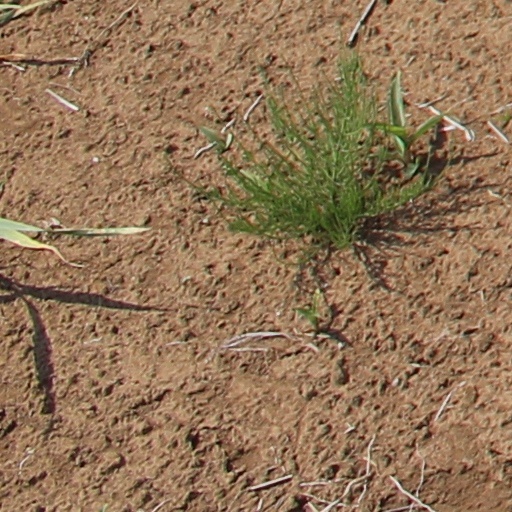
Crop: wheat